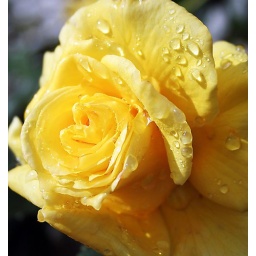
Just outside our honeymoon cottage... the perfect yellow rose covered in morning dew.